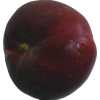
Label: nectarine_flat